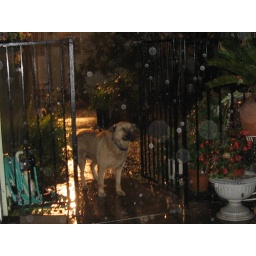
My crazy dog standing in the California rain